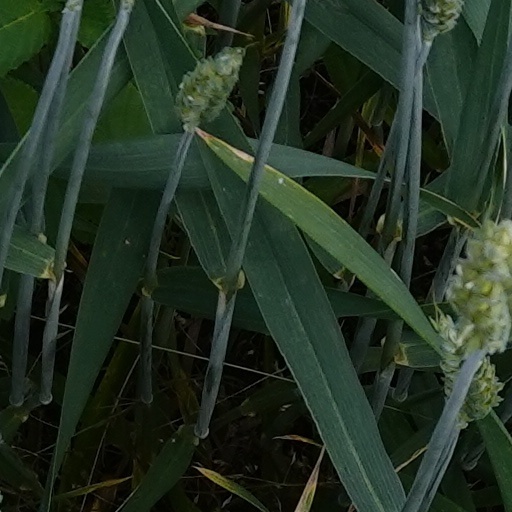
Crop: wheat